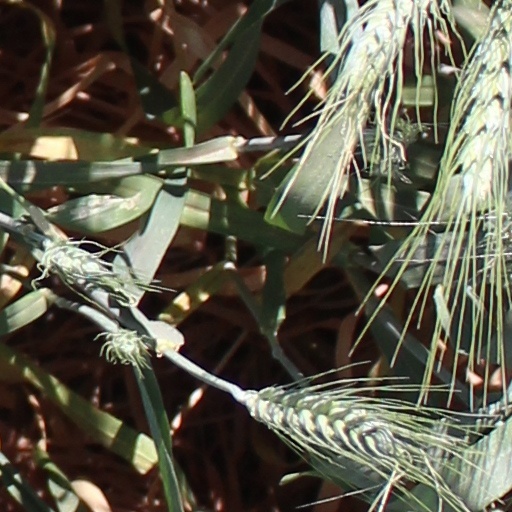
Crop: wheat